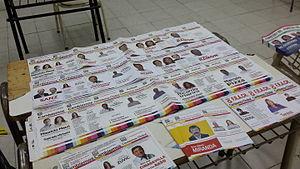
Cambiemos est une coalition politique nationale fondée en 2015 en Argentine, à la suite de l'accord conclu entre la Coalition Civique ARI, Proposition Républicaine, l'Union Civique Radicale et autres forces politiques. Elle se présente pour la première fois aux élections présidentielles de l'Argentine de 2015 en soutenant comme candidat Mauricio Macri, qui remporte l'élection et devient président le 10 décembre 2015.